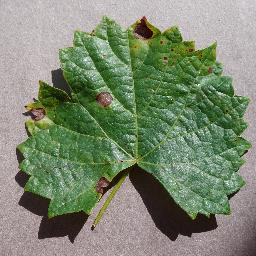
Label: Grape___Black_rot